University of Westminster

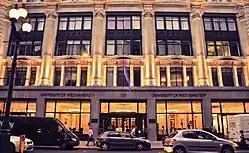
The entrance to the university's headquarters at 309 Regent Street

In 1848, a theatre was added to the building, purpose-built to accommodate the growing audiences for the Polytechnic's optical shows. These combined magic lantern images with live performances, music, ghosts and spectres, spreading the fame of what was arguably the world's first permanent projection theatre.